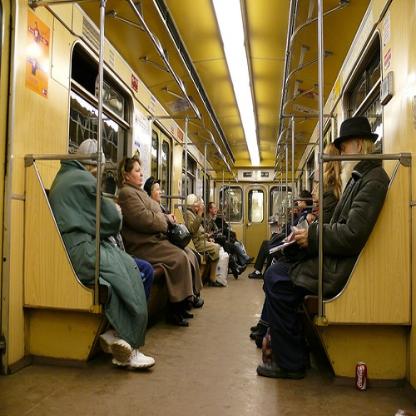
Scene: Indoor